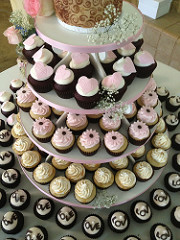
Flower: rose